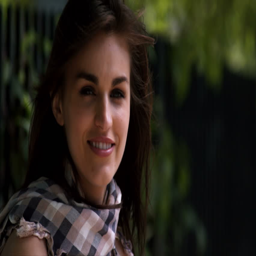
young adult woman smiles at the camera .